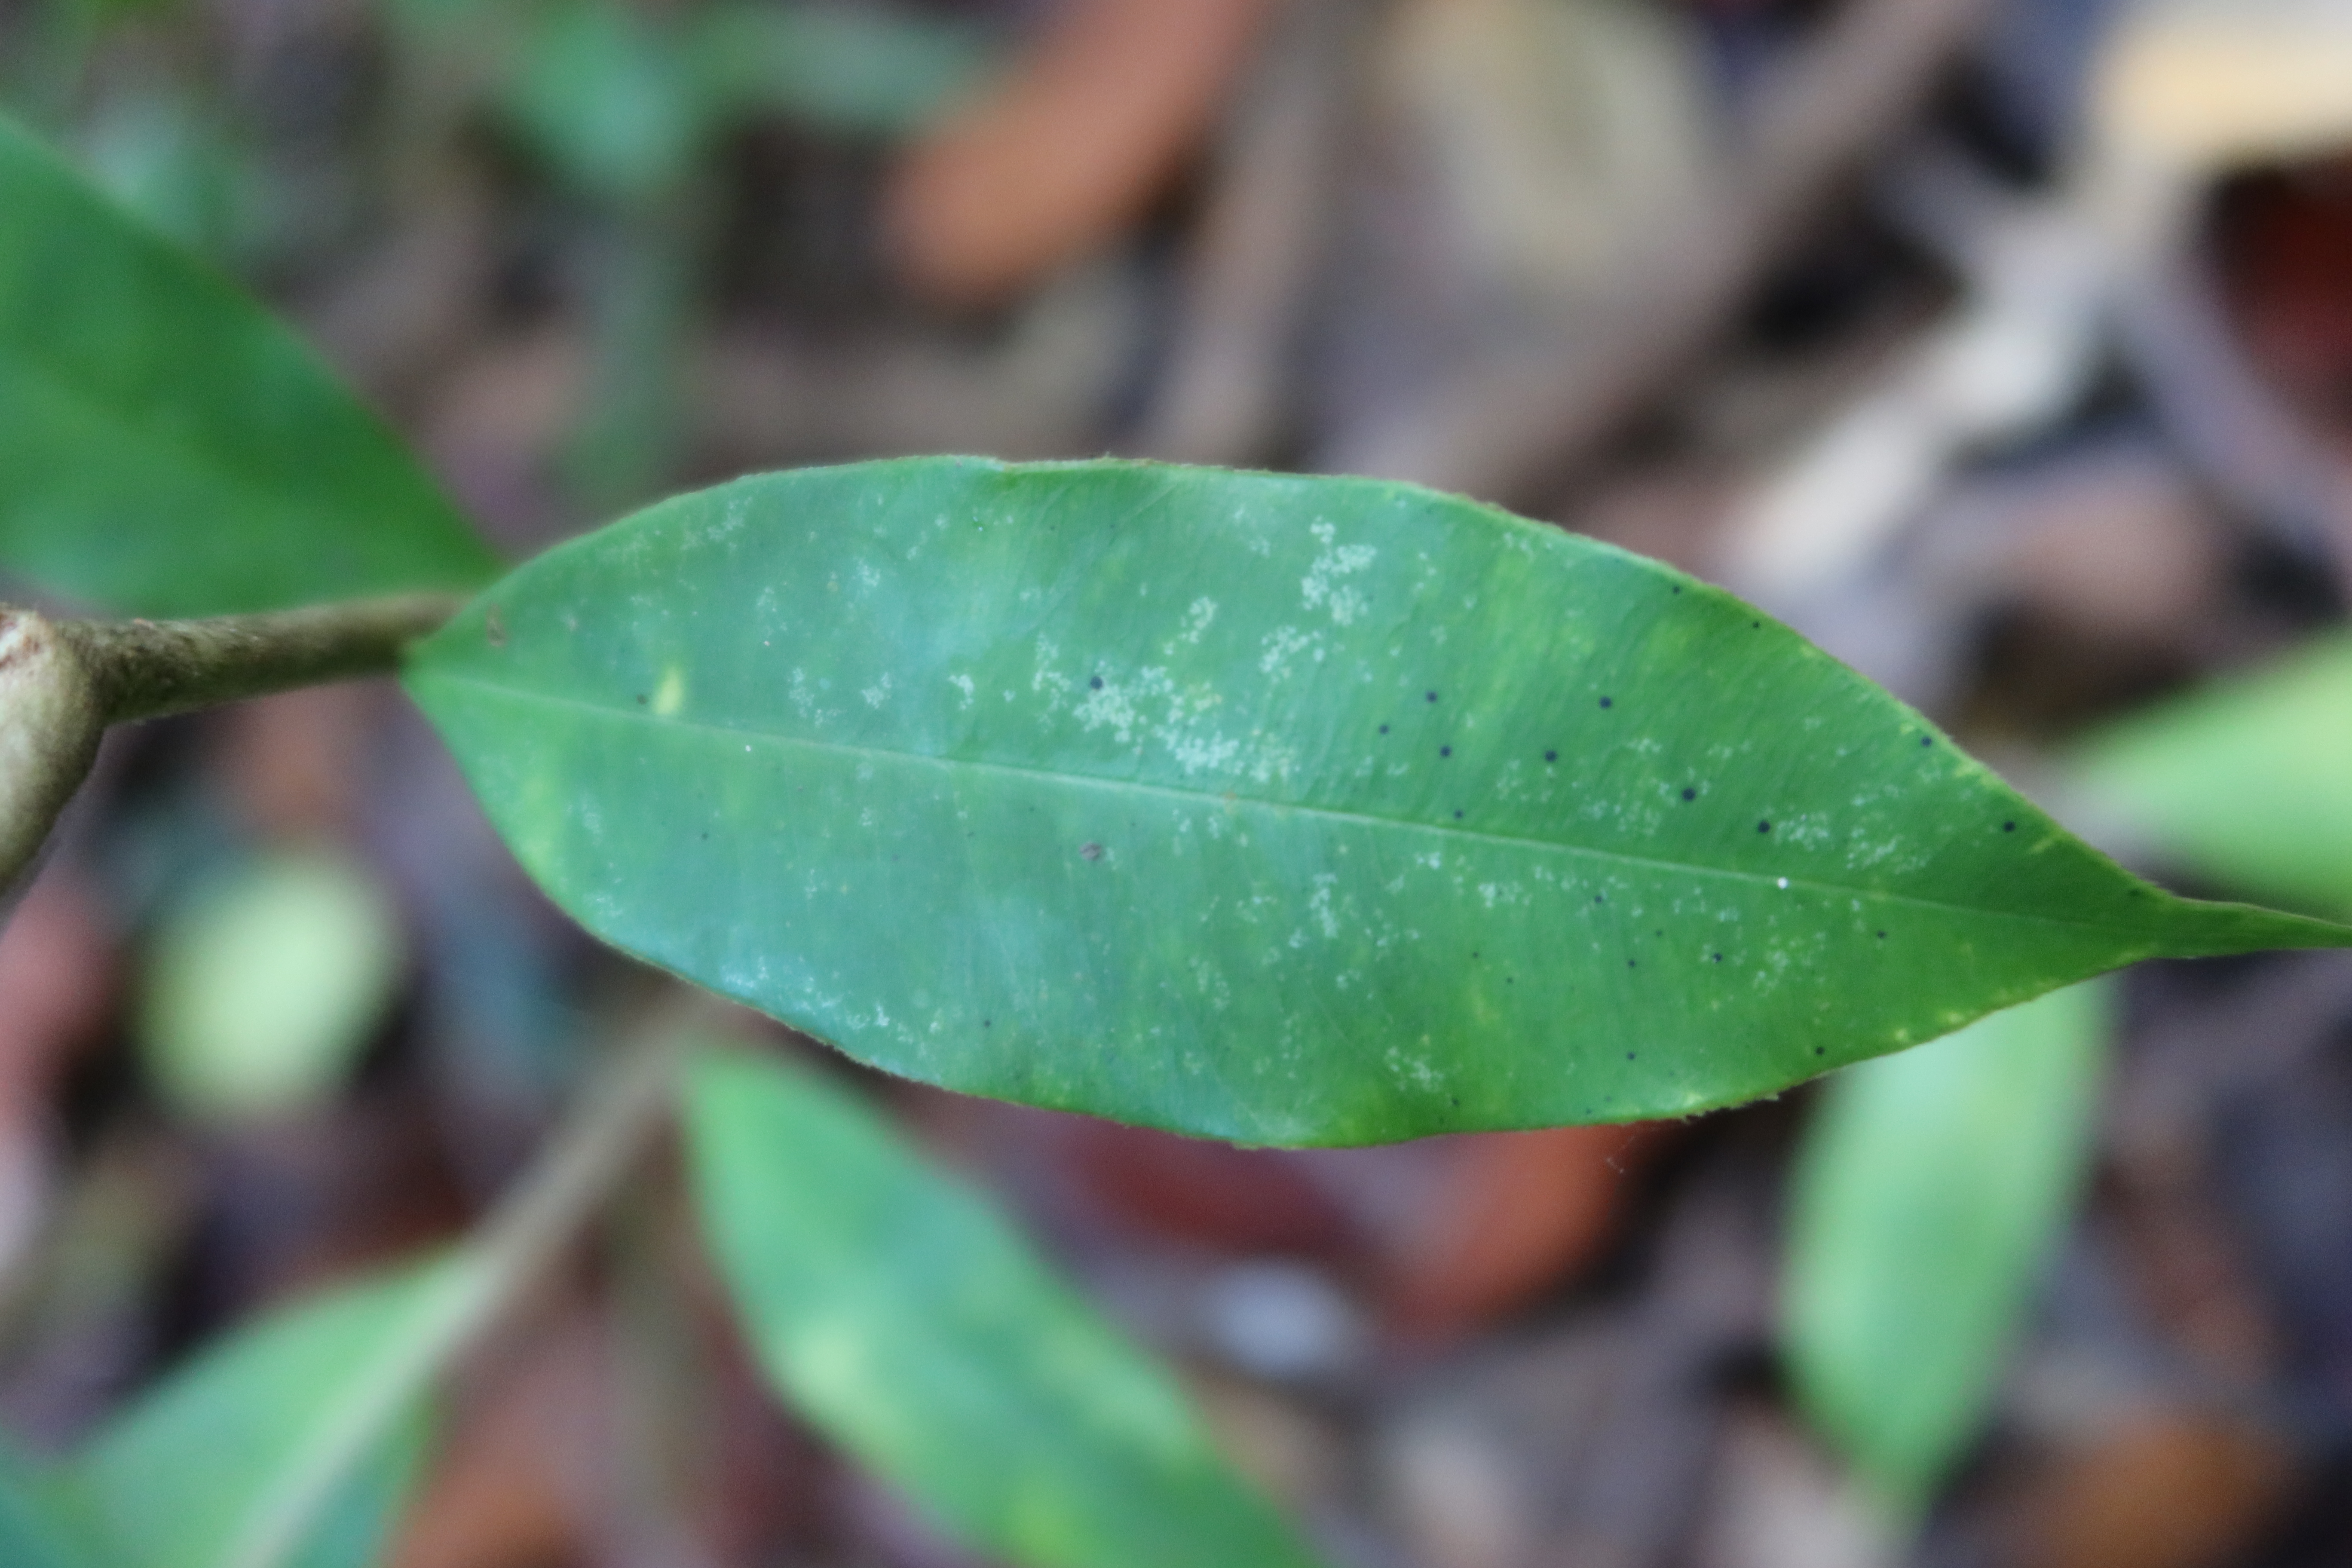
Label: Black spots